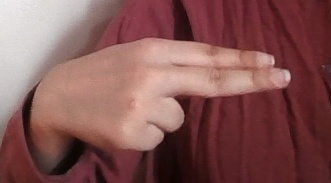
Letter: ain